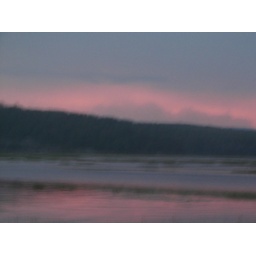
sky over lake 2